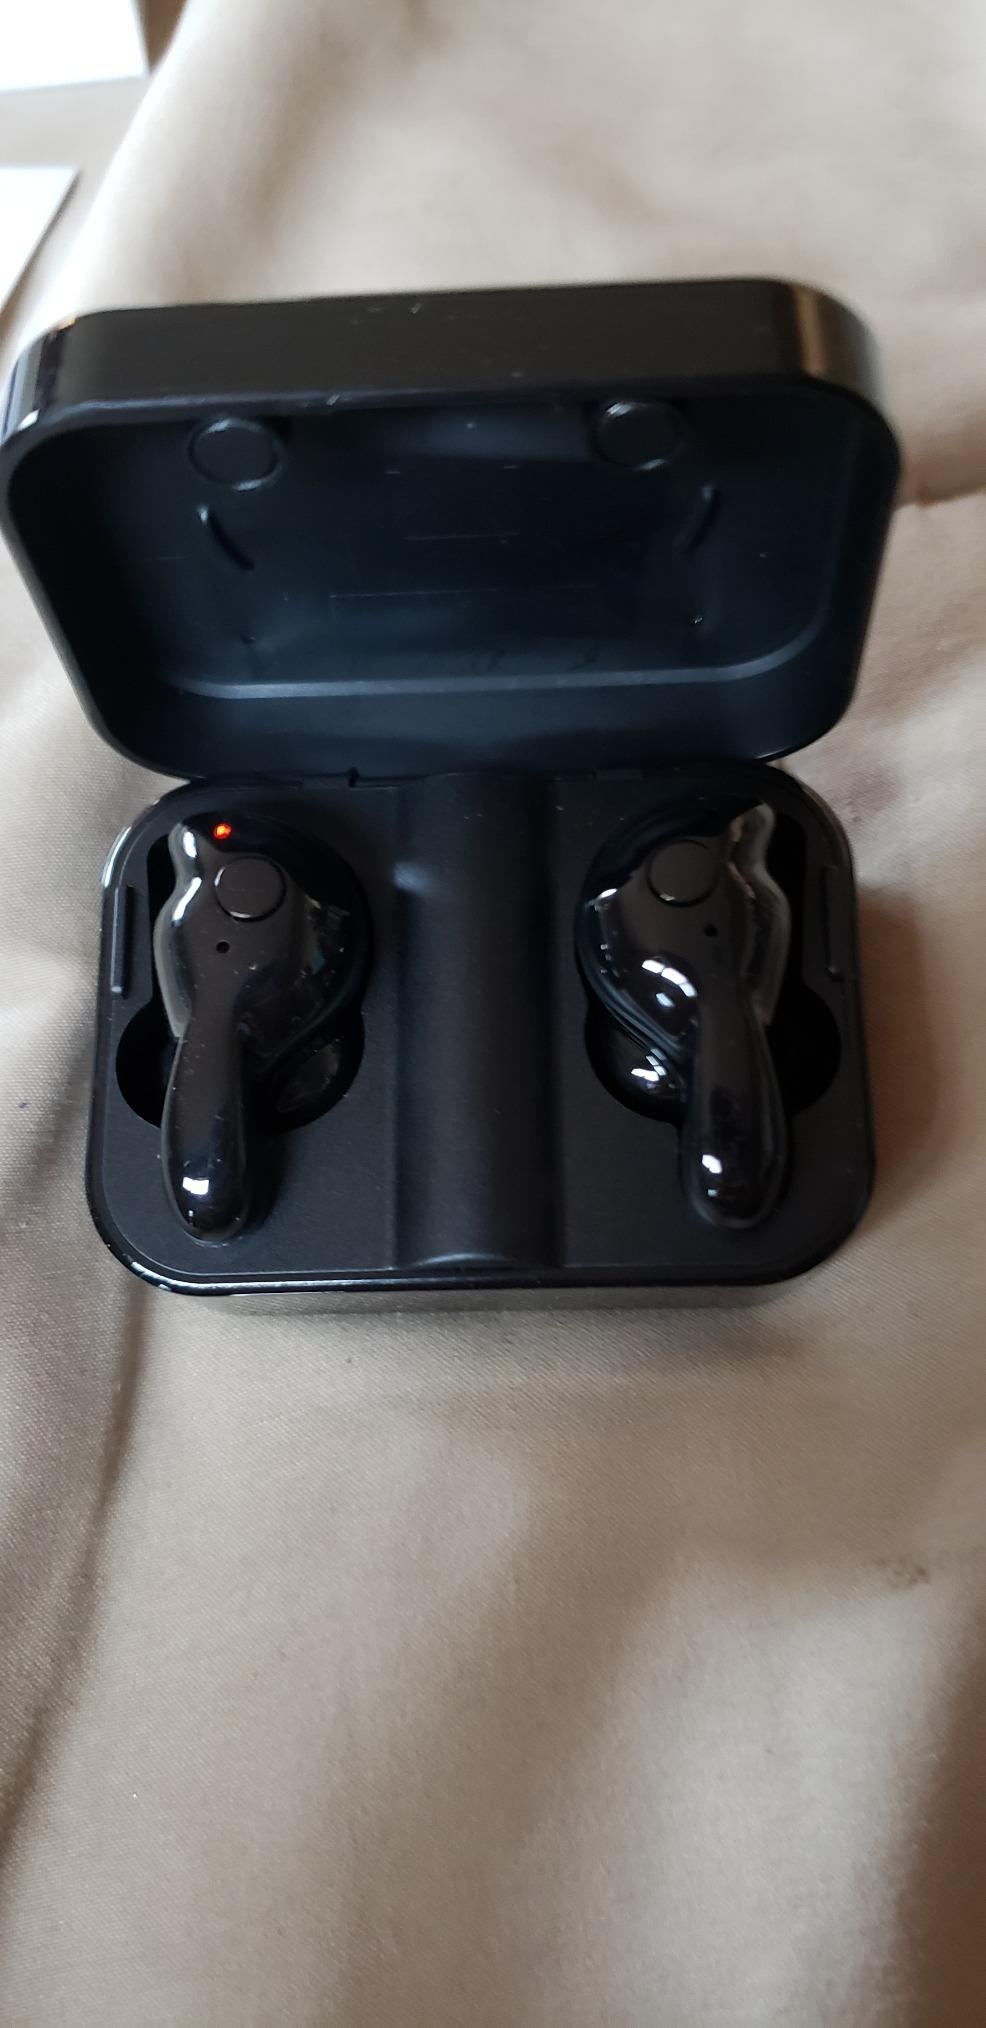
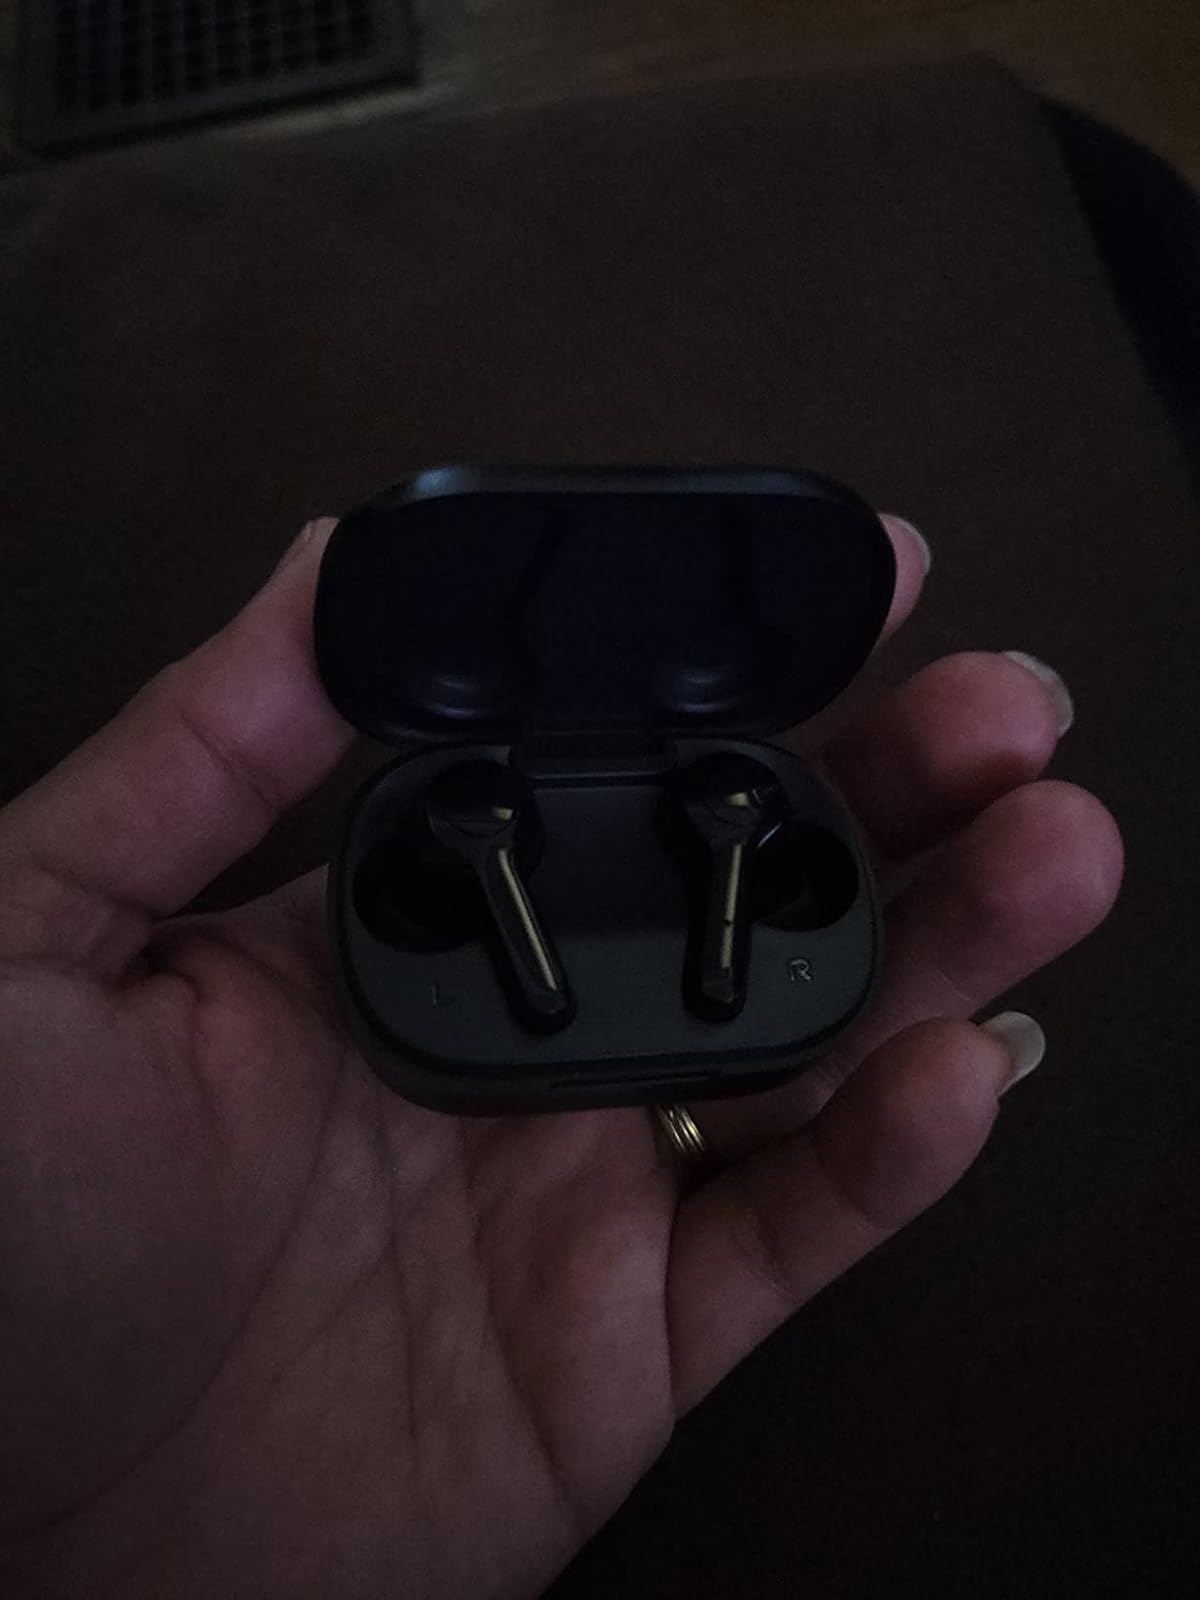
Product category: earbuds
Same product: no